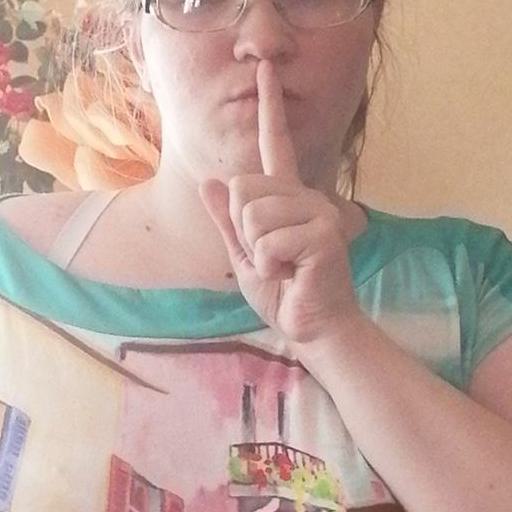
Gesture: mute